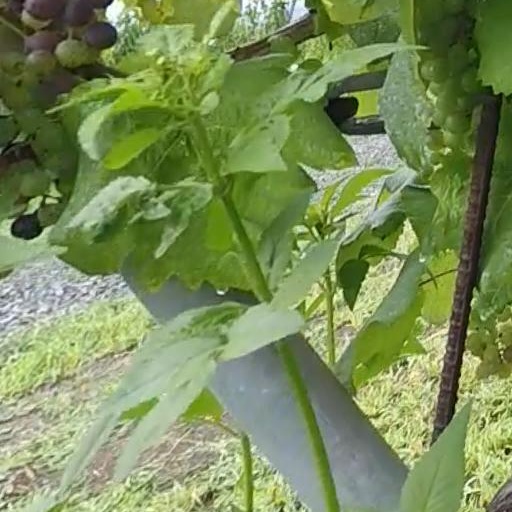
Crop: grape